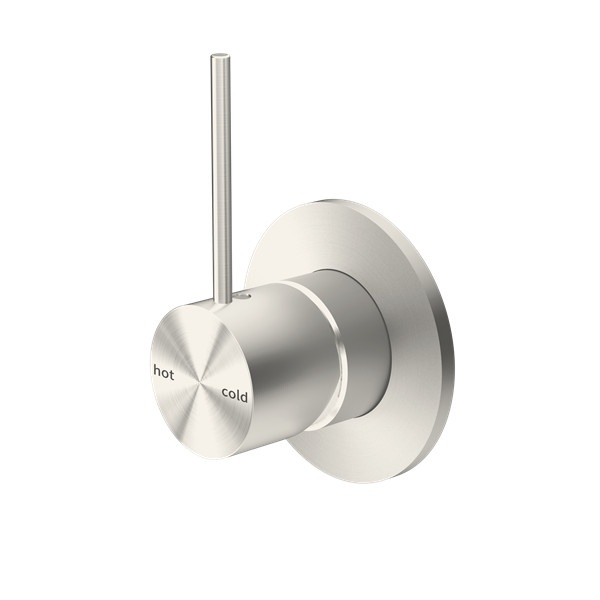
YSW2219-09B
SPECIFICATION PRODUCT CODE YSW2219-09B WELS RATING N/A WATERMARK LICENSE WM-060073 TEMPERATURE RATING Min 1°C-Max 75°C PERSSURE RATING Min 150KPa-Max 500Kpa MAINTENANCE AND CARE All surfaces should be cleaned with mild liquid detergent or soap and water. Do not use cream cleaners or citrus based cleaning products, as they are abrasive. Use of unsuitable cleaning agents may damage the surface.Any damage caused in this way will not be covered by warranty AVAILABLE FINISH CHROME NR221909bCH MATT BLACK NR221909bMB GUN METAL NR221909bGM BRUSHED NICKEL NR221909bBN BRUSHED GOLD NR221909bBG BRUSHED BRONZE NR221909bBZ PACKING INCLUDES -1x body set -1x handle -1x plate -1x accessories pouch
Brand: Better Bathware
Category: Hardware > Plumbing > Plumbing Fixtures > Faucets > Bathtub & Shower Faucets